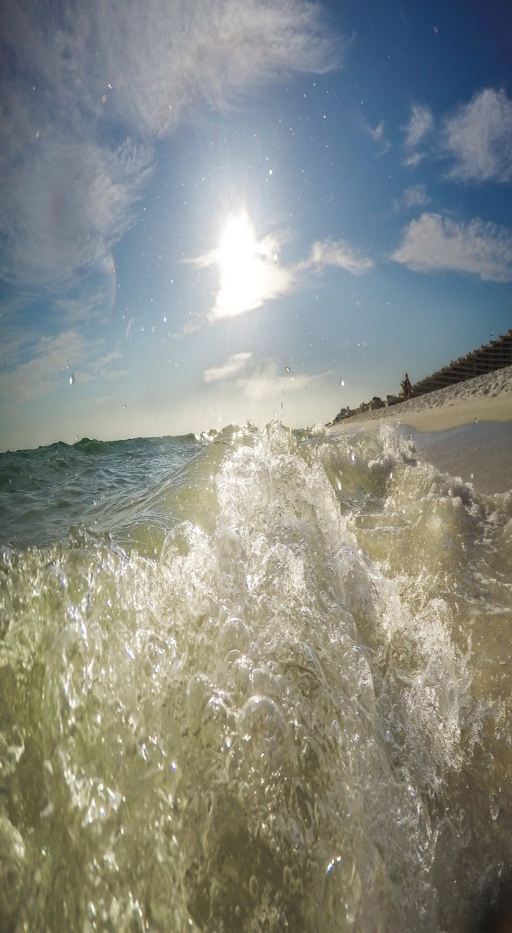
an itinerary for a weekend